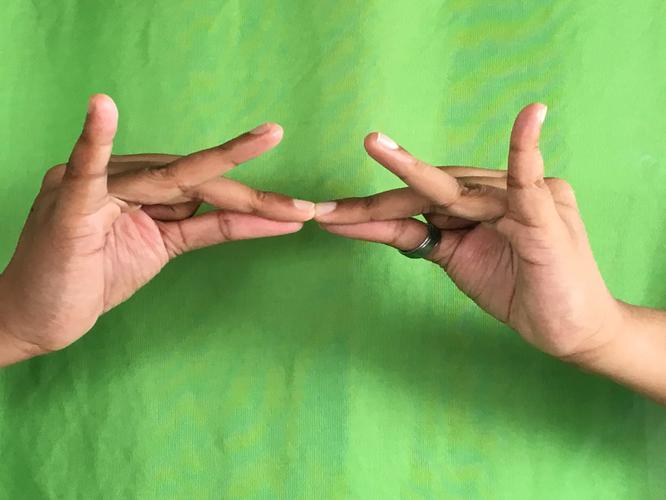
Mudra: Sakata
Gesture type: double_hand